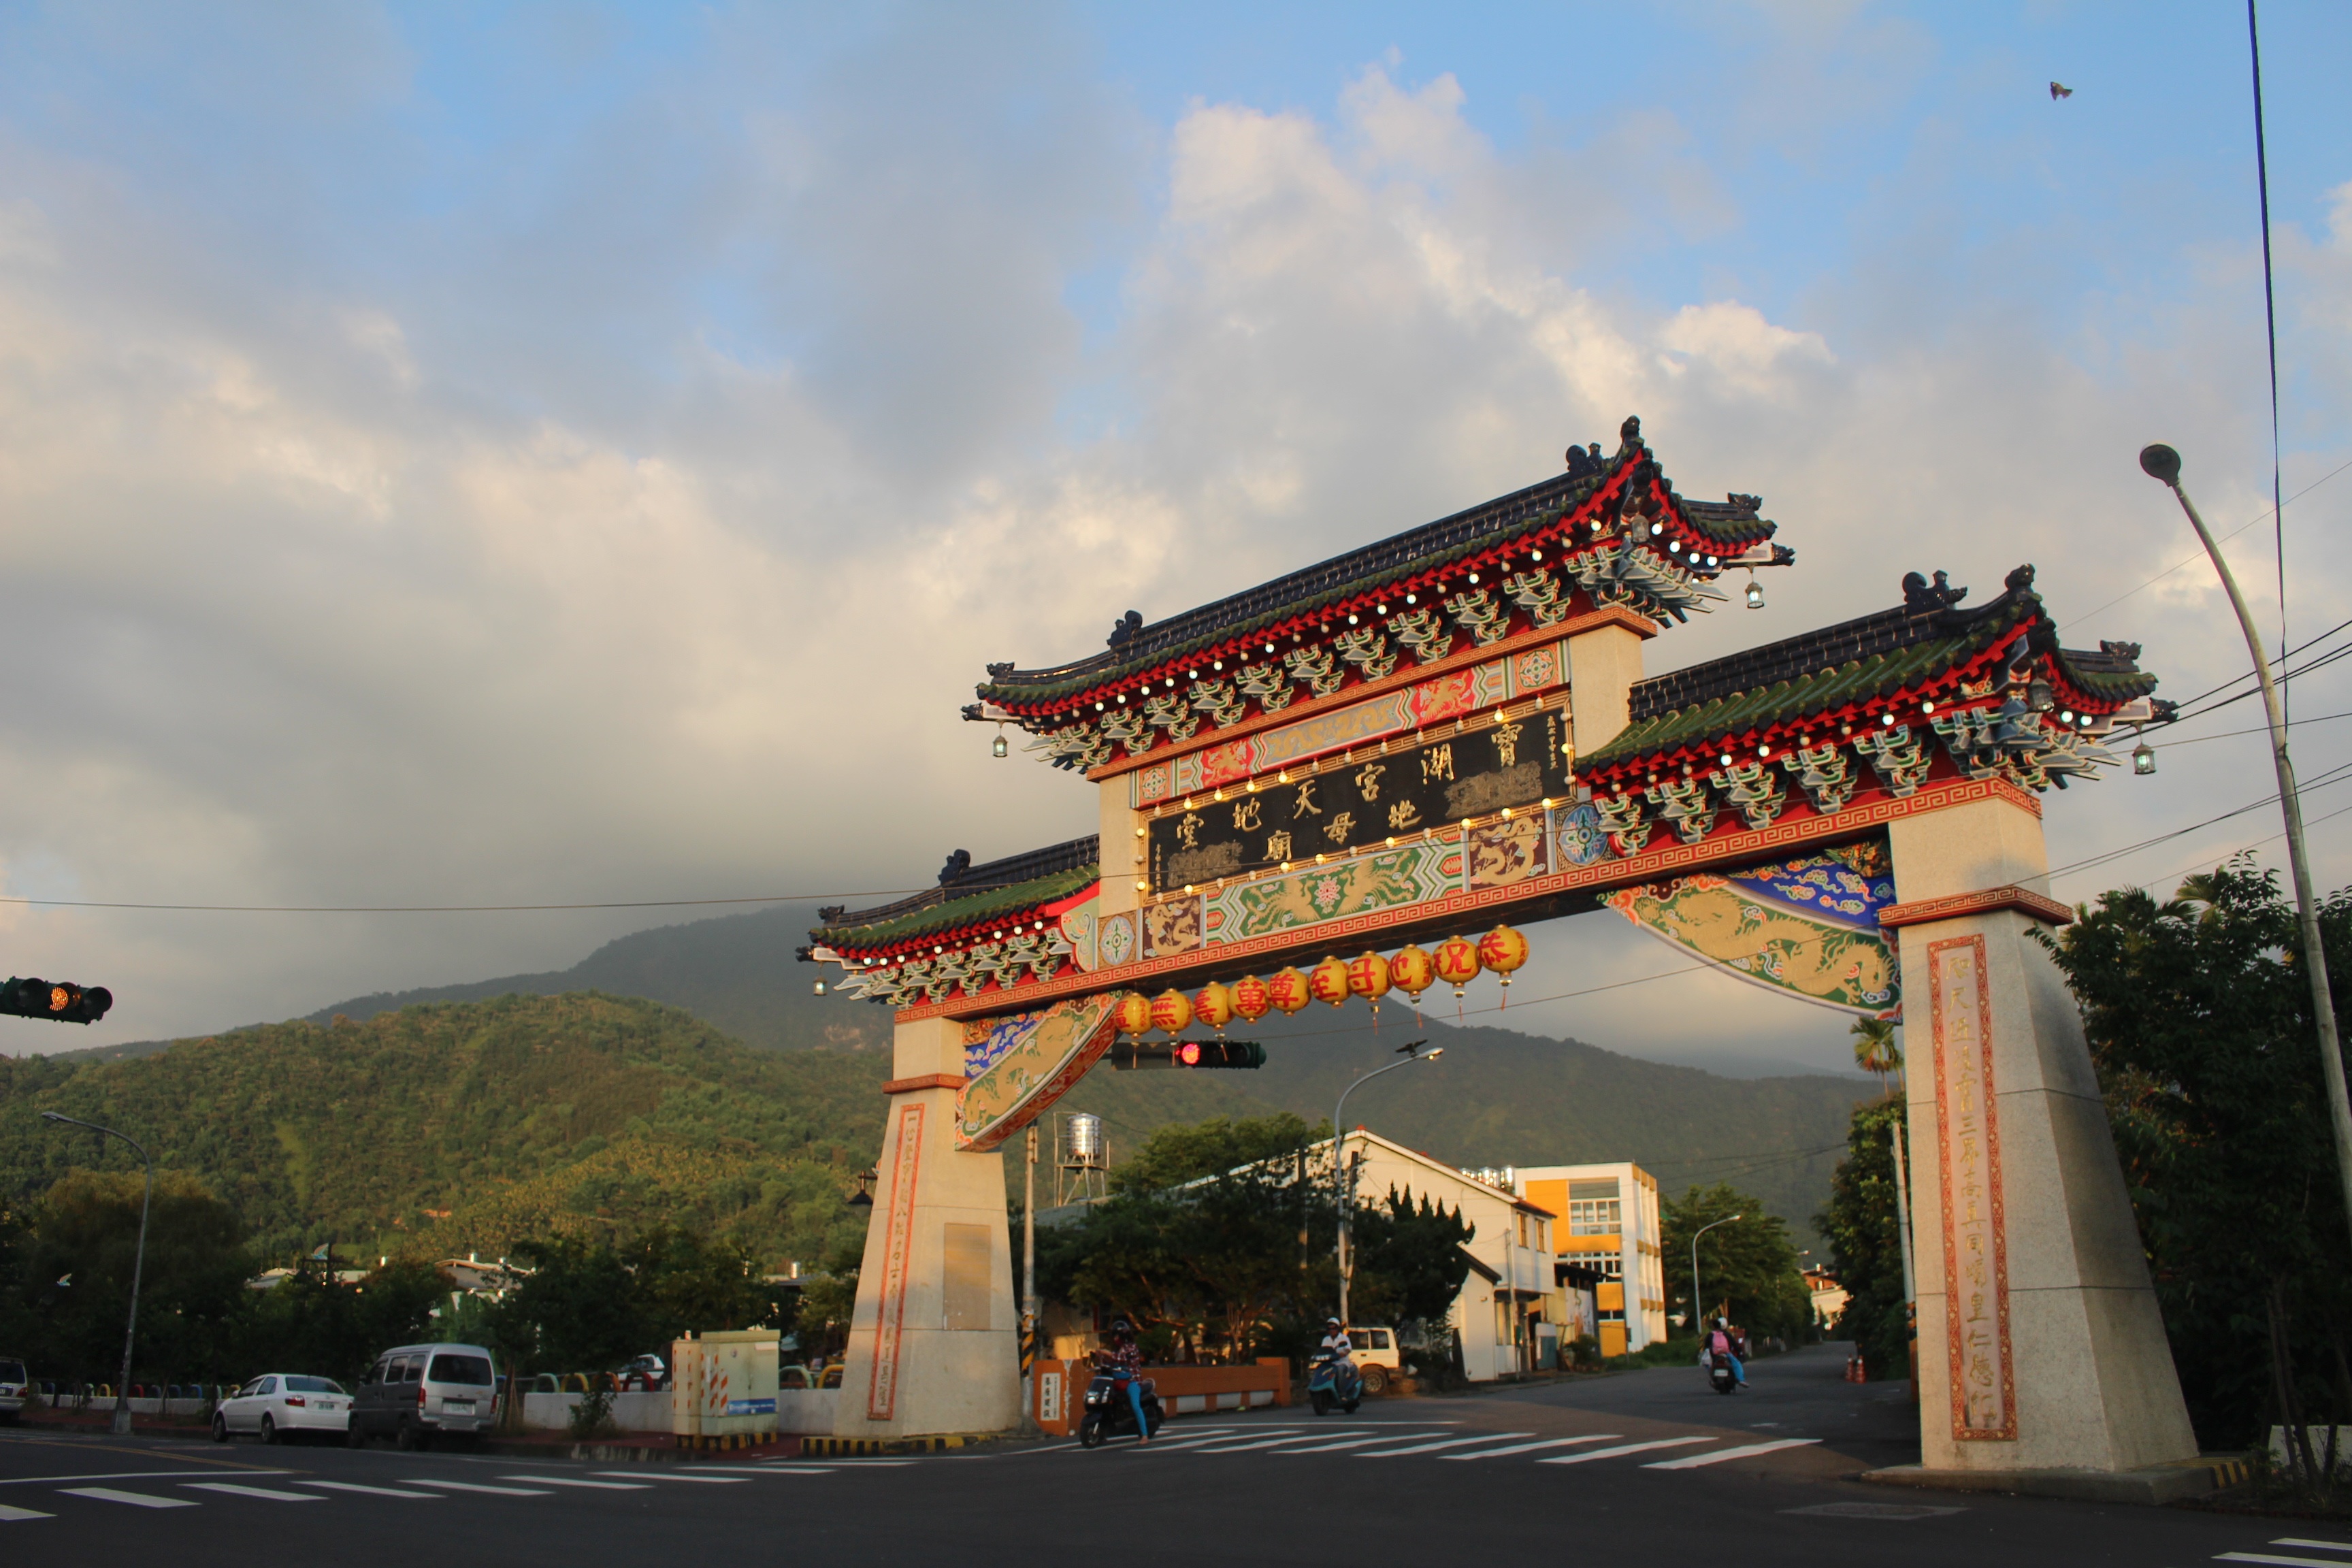
palace, tower, landmark, temple, chinese architecture